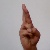
The image shows a hand gesture representing the letter 'R' in Indian Sign Language.